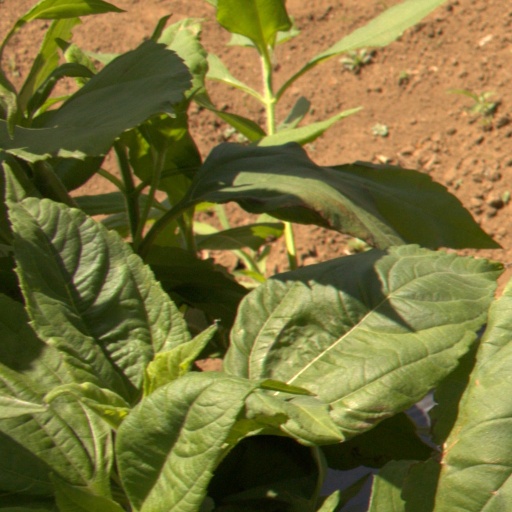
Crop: Jerusalem artichoke